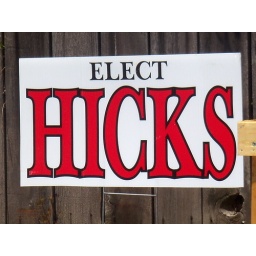
this &amp;quot;barrowed&amp;quot; sign just seems to fit a &amp;quot;redneck-getto&amp;quot; tiki bar in middle Alabama